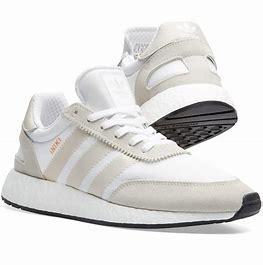
Brand: Adidas
Model: Iniki Runner